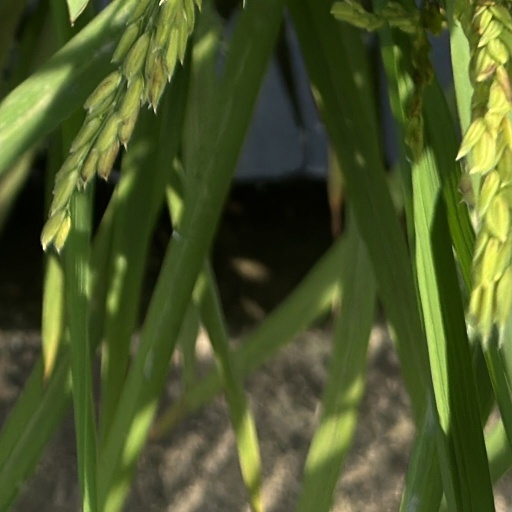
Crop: rice